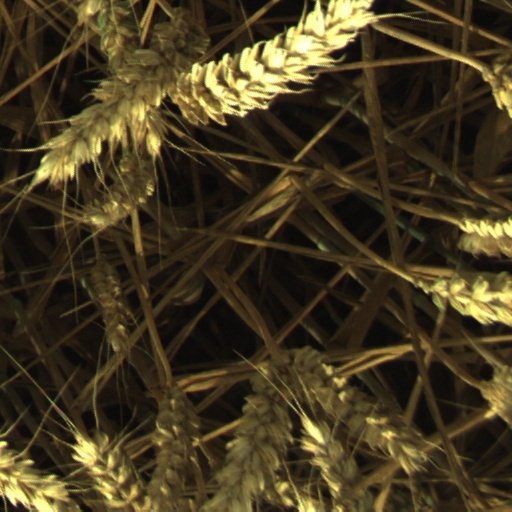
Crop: wheat